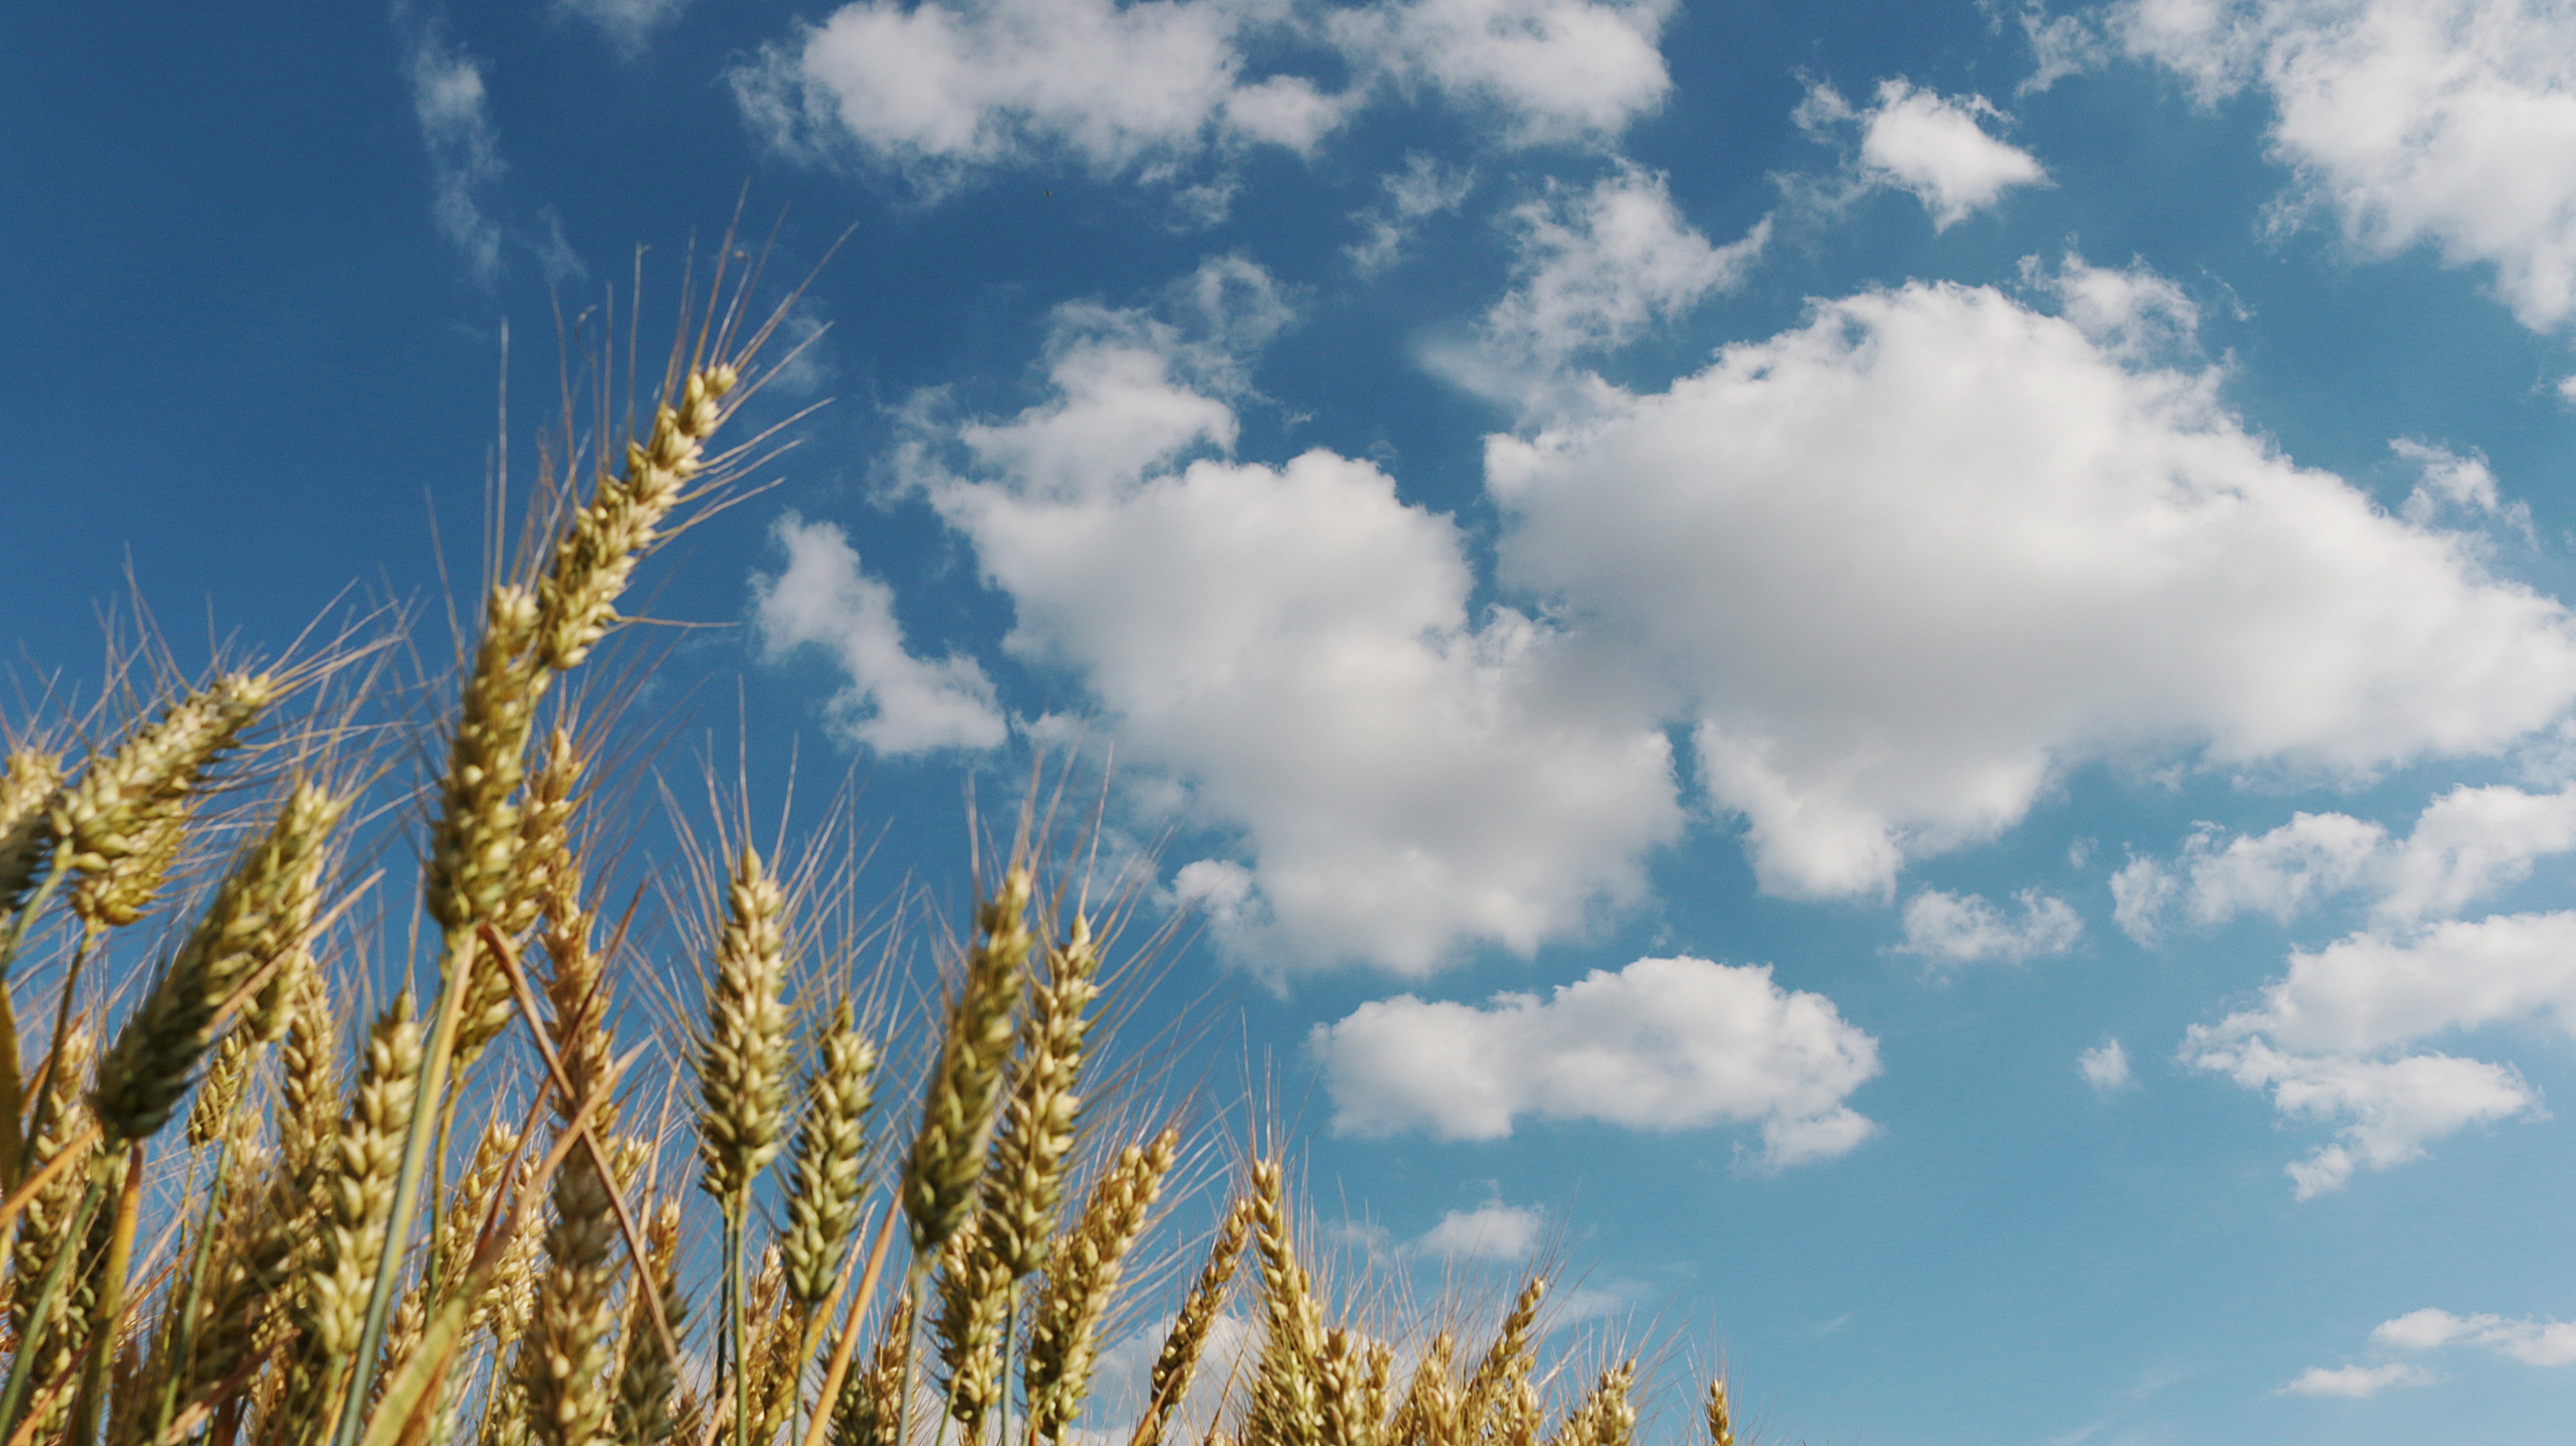
landscape, tree, nature, grass, horizon, cloud, plant, sky, field, meadow, wheat, prairie, sunlight, flower, france, rural, crop, agriculture, grassland, spikes, cornfield, epi, cereals, flowering plant, meteorological phenomenon, wheat fields, grass family, land plant